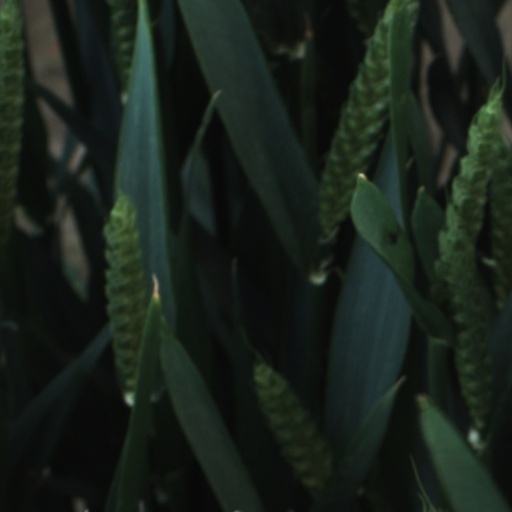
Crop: wheat